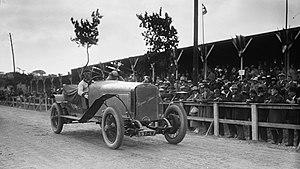
André Dubonnet vainqueur sur Hispano-Suiza de la première coupe Georges Boillot à Boulogne-sur-Mer le 2 juillet 1921